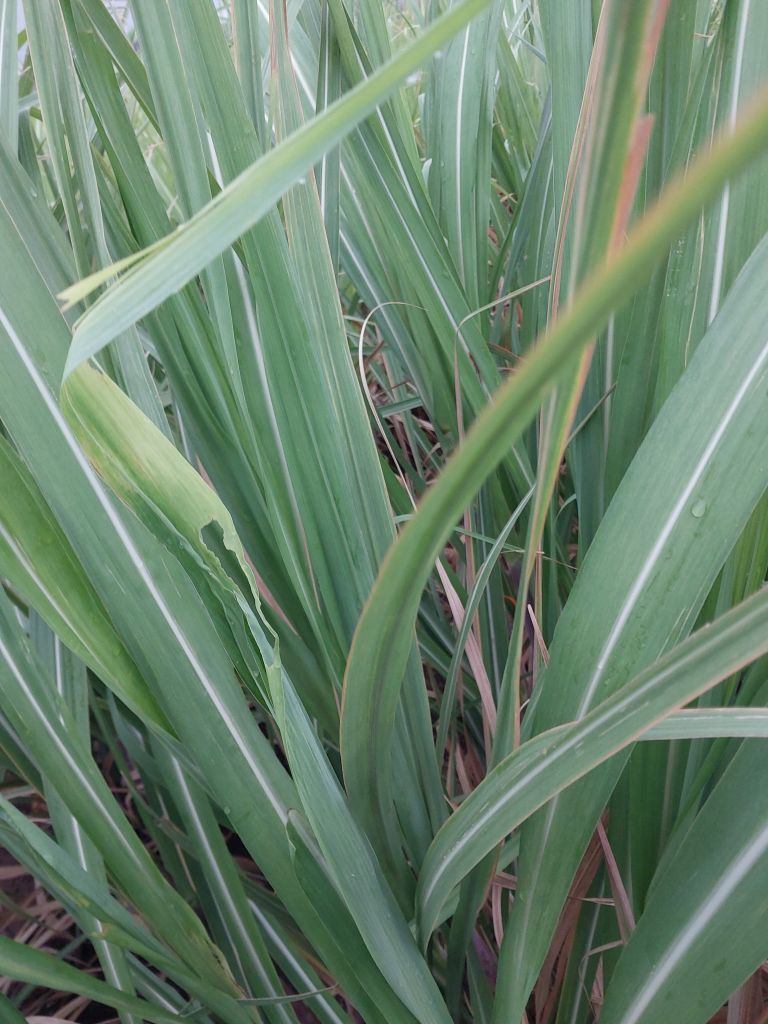
Label: Pokkah Boeng